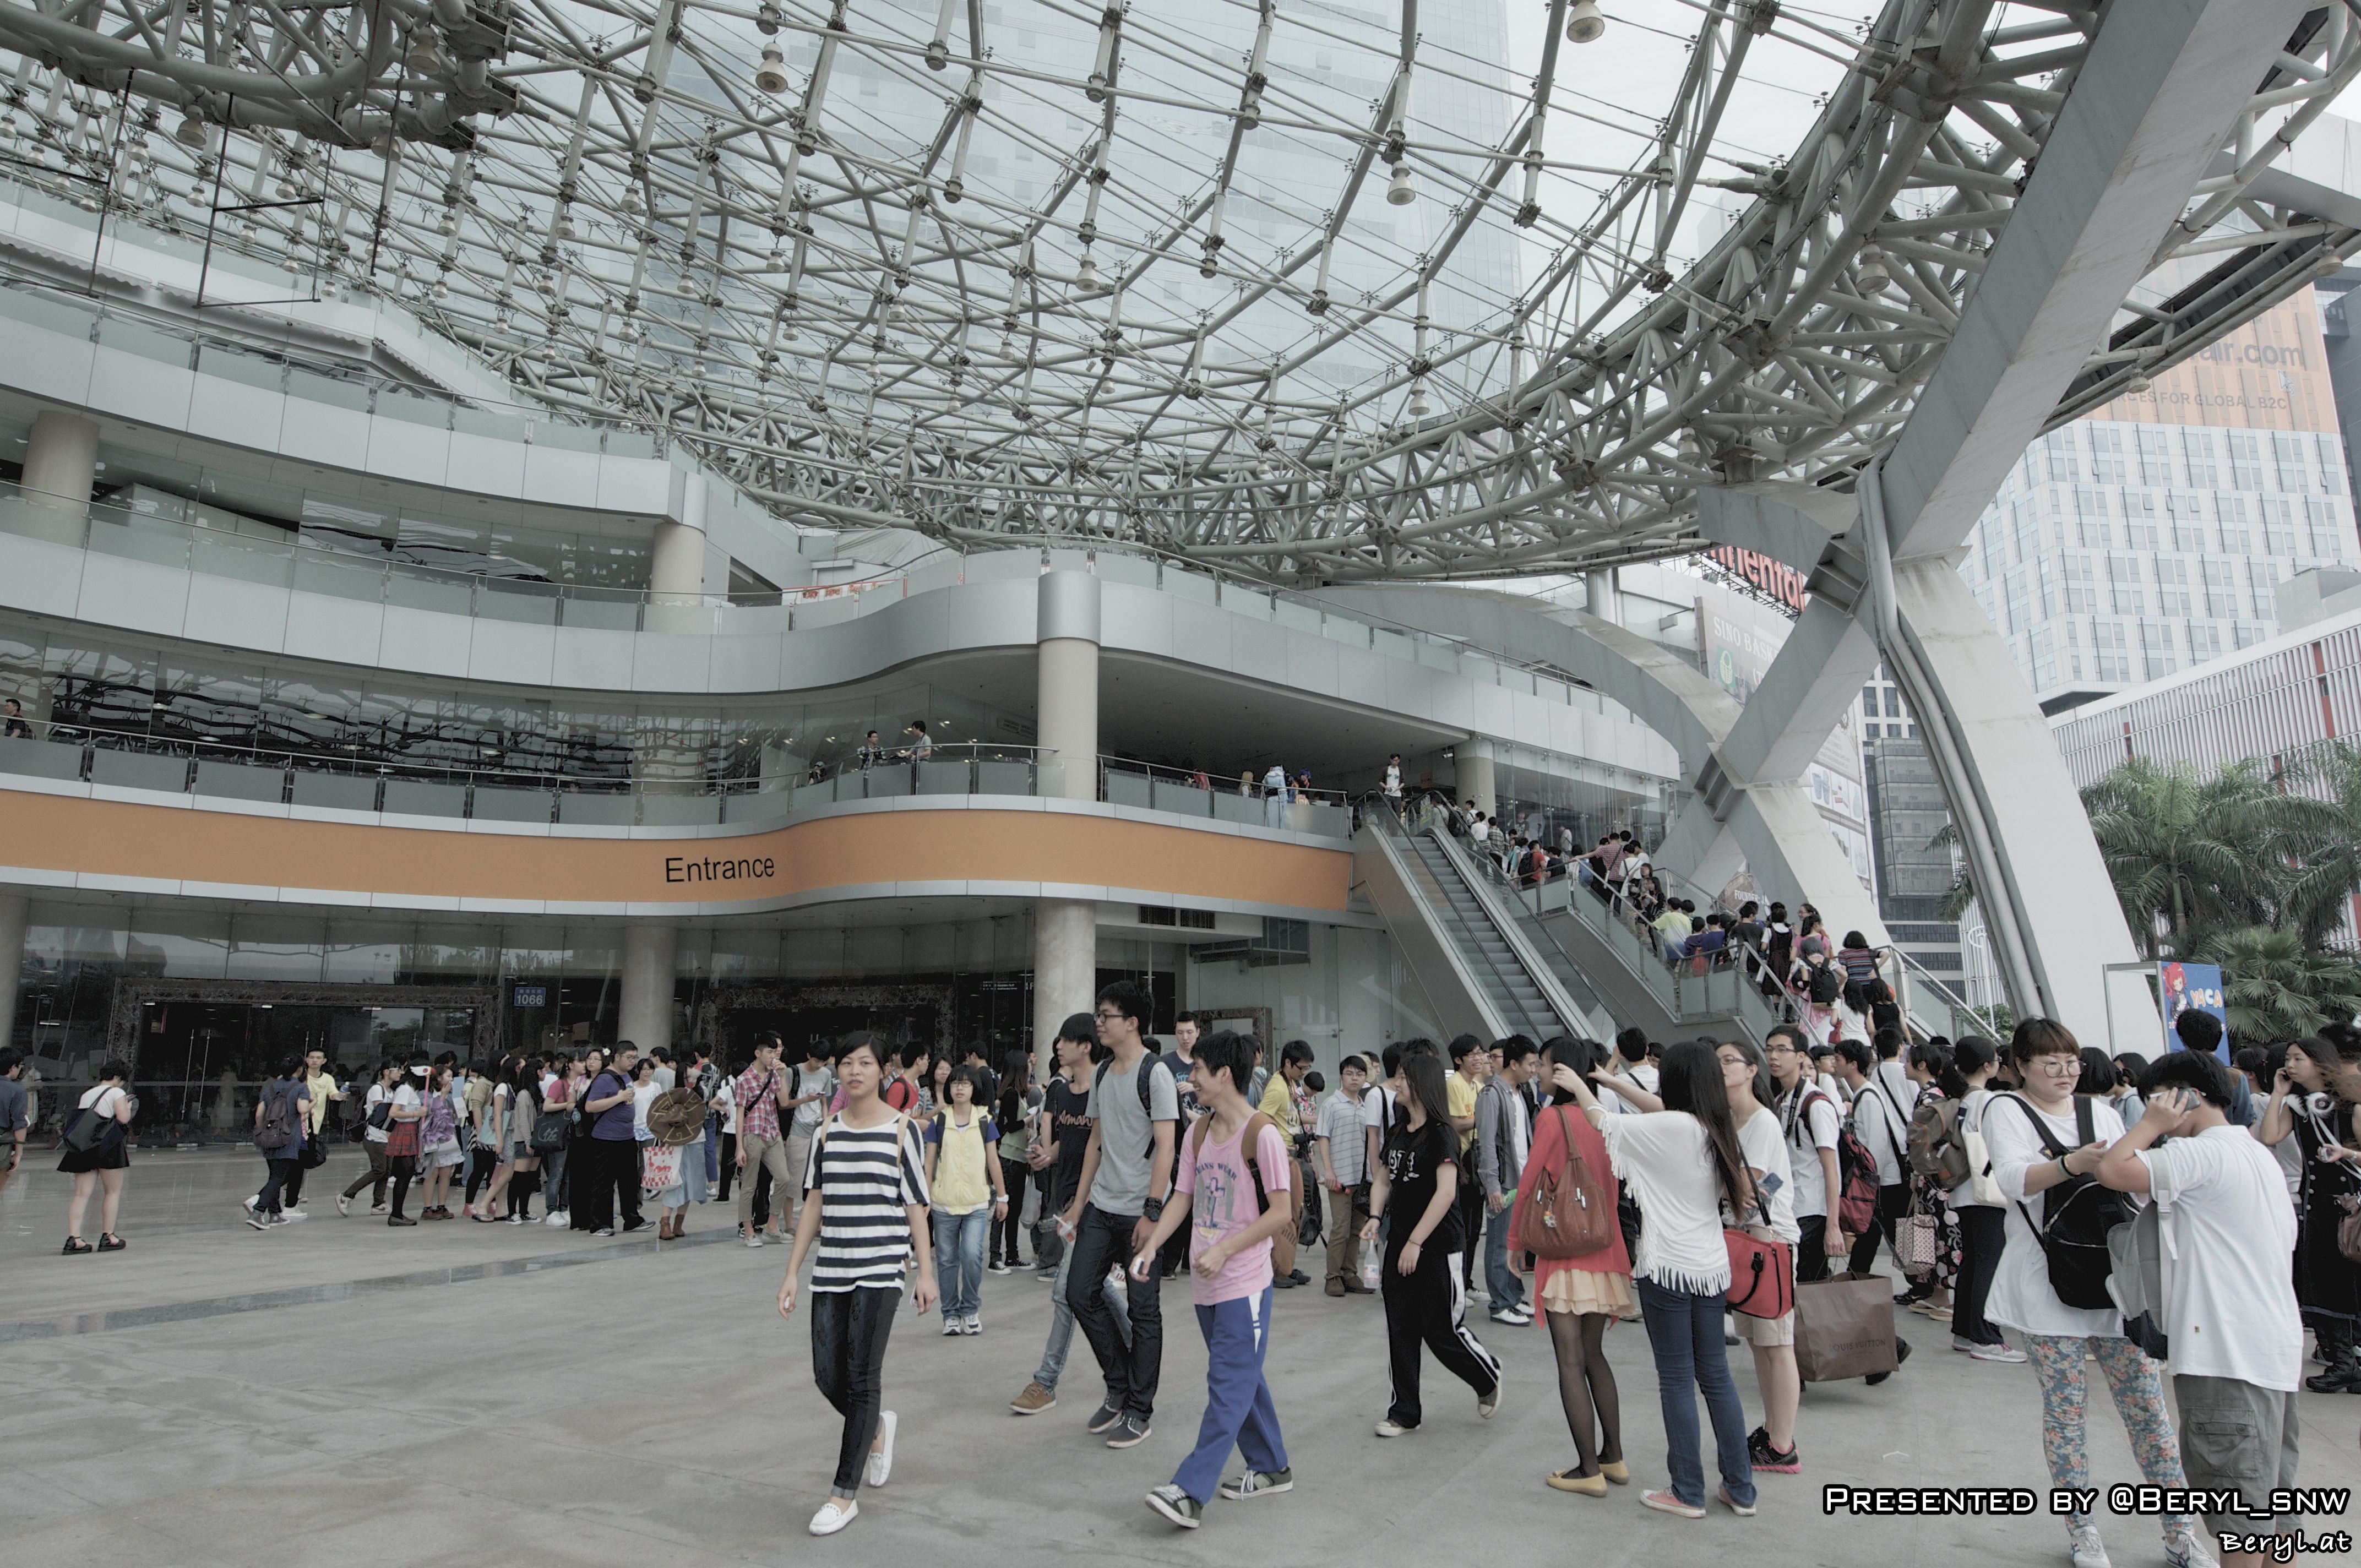
structure, girl, game, cute, crowd, stadium, cosplay, girls, arena, japanese, costume, games, anime, comic, comiccon, cos, con, convention center, shopping mall, ice rink, sport venue